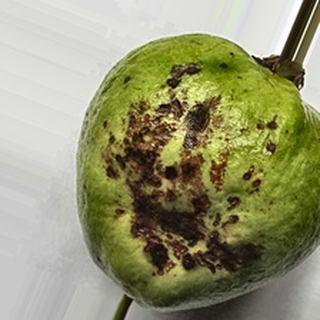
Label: guava_anthracnose